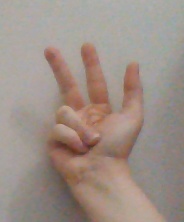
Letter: al